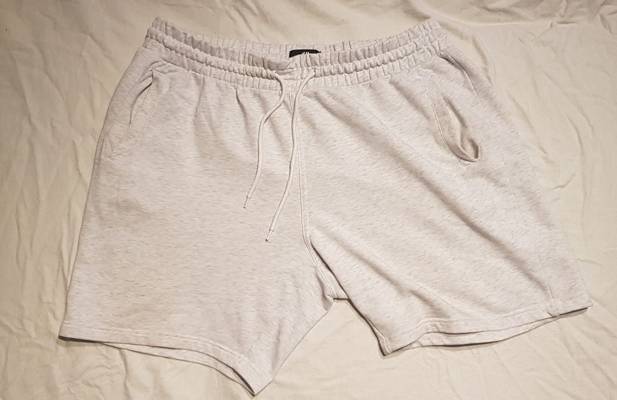
Waste category: clothes